Describe the emotion expressed in this image:  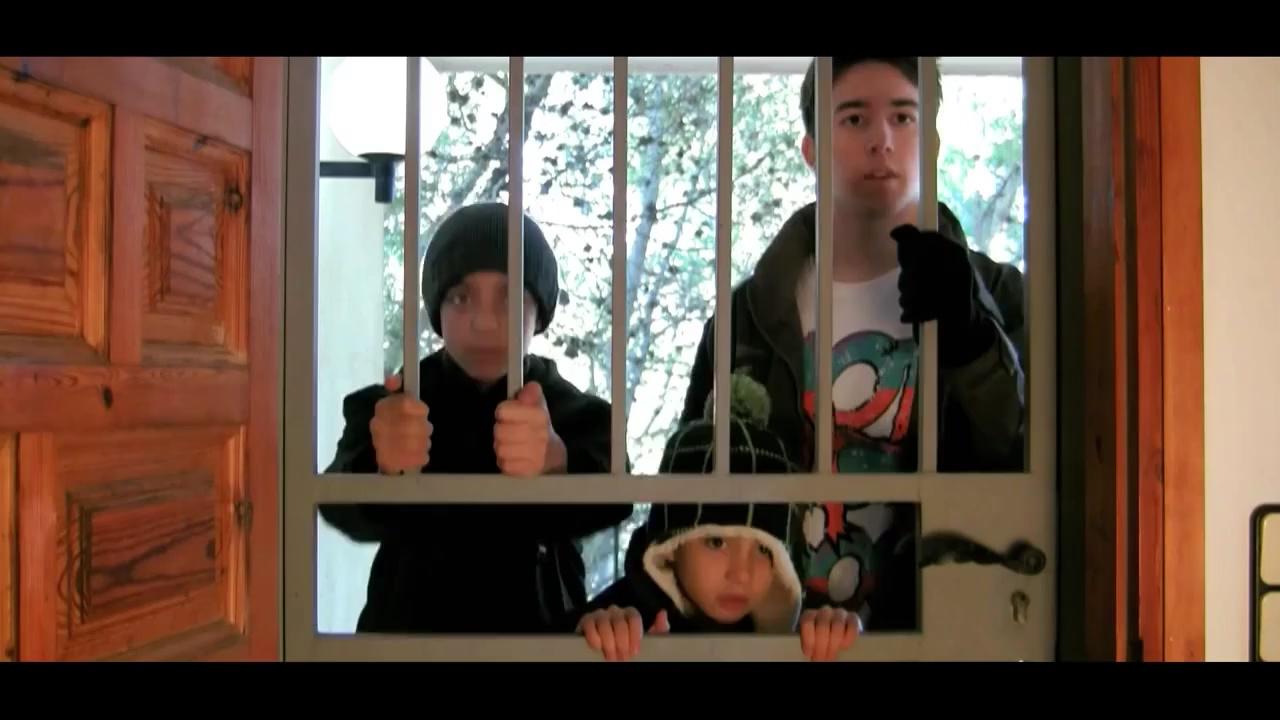
This person displays Pain, valence and arousal with low intensity.